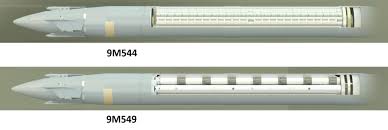
Label: Self Propelled Artillery